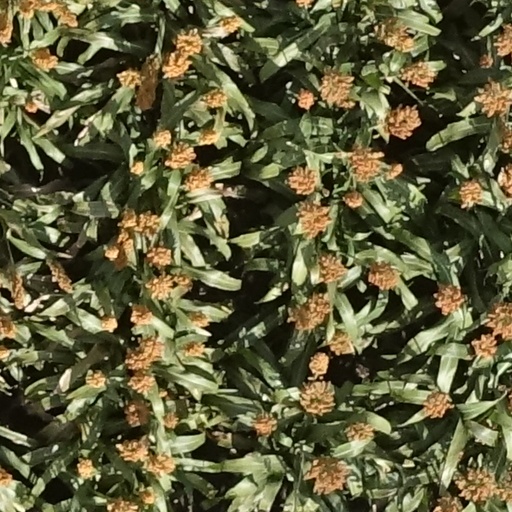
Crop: sorghum